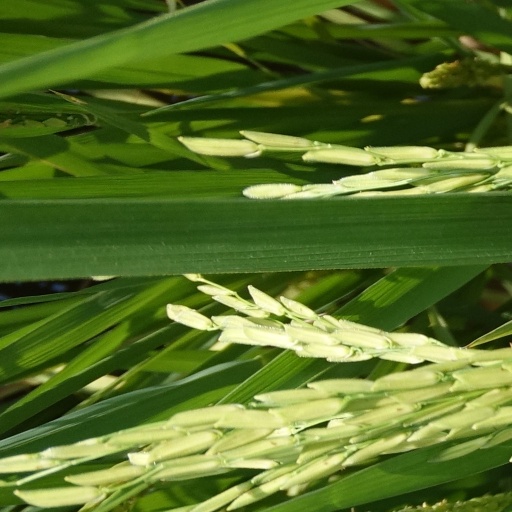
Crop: rice